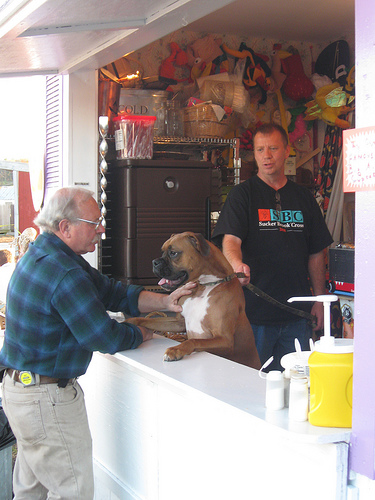
Animal: dog
Breed: boxer